Gigantopithecus

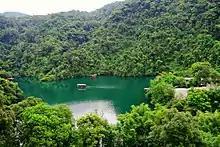
Dinghu Mountain (above) may be a modern analogue to Early Pleistocene "Gigantopithecus" habitats.

"Gigantopithecus" is considered to have been a herbivore. Carbon-13 isotope analysis suggests consumption of C plants, such as fruits, leaves, and other forest plants. The robust mandible of "Gigantopithecus" indicates it was capable of resisting high strains while chewing through tough or hard foods. However, the same mandibular anatomy is typically seen in modern apes which primarily eat soft leaves (folivores) or seeds (granivores). "Gigantopithecus" teeth have a markedly lower rate of pitting (caused by eating small, hard objects) than orangutans, more similar to the rate seen in chimpanzees, which could indicate a similarly generalist diet.